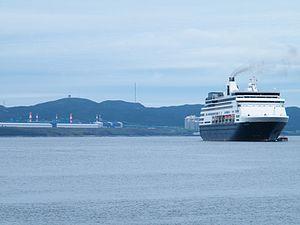
Le grand ms Maasdam faisant escale à Sept-Îles, au Canada.. le 25 mai 2010
Sept-Îles est une ville de la municipalité régionale de comté de Sept-Rivières, dans la région administrative de la Côte-Nord, au Québec.